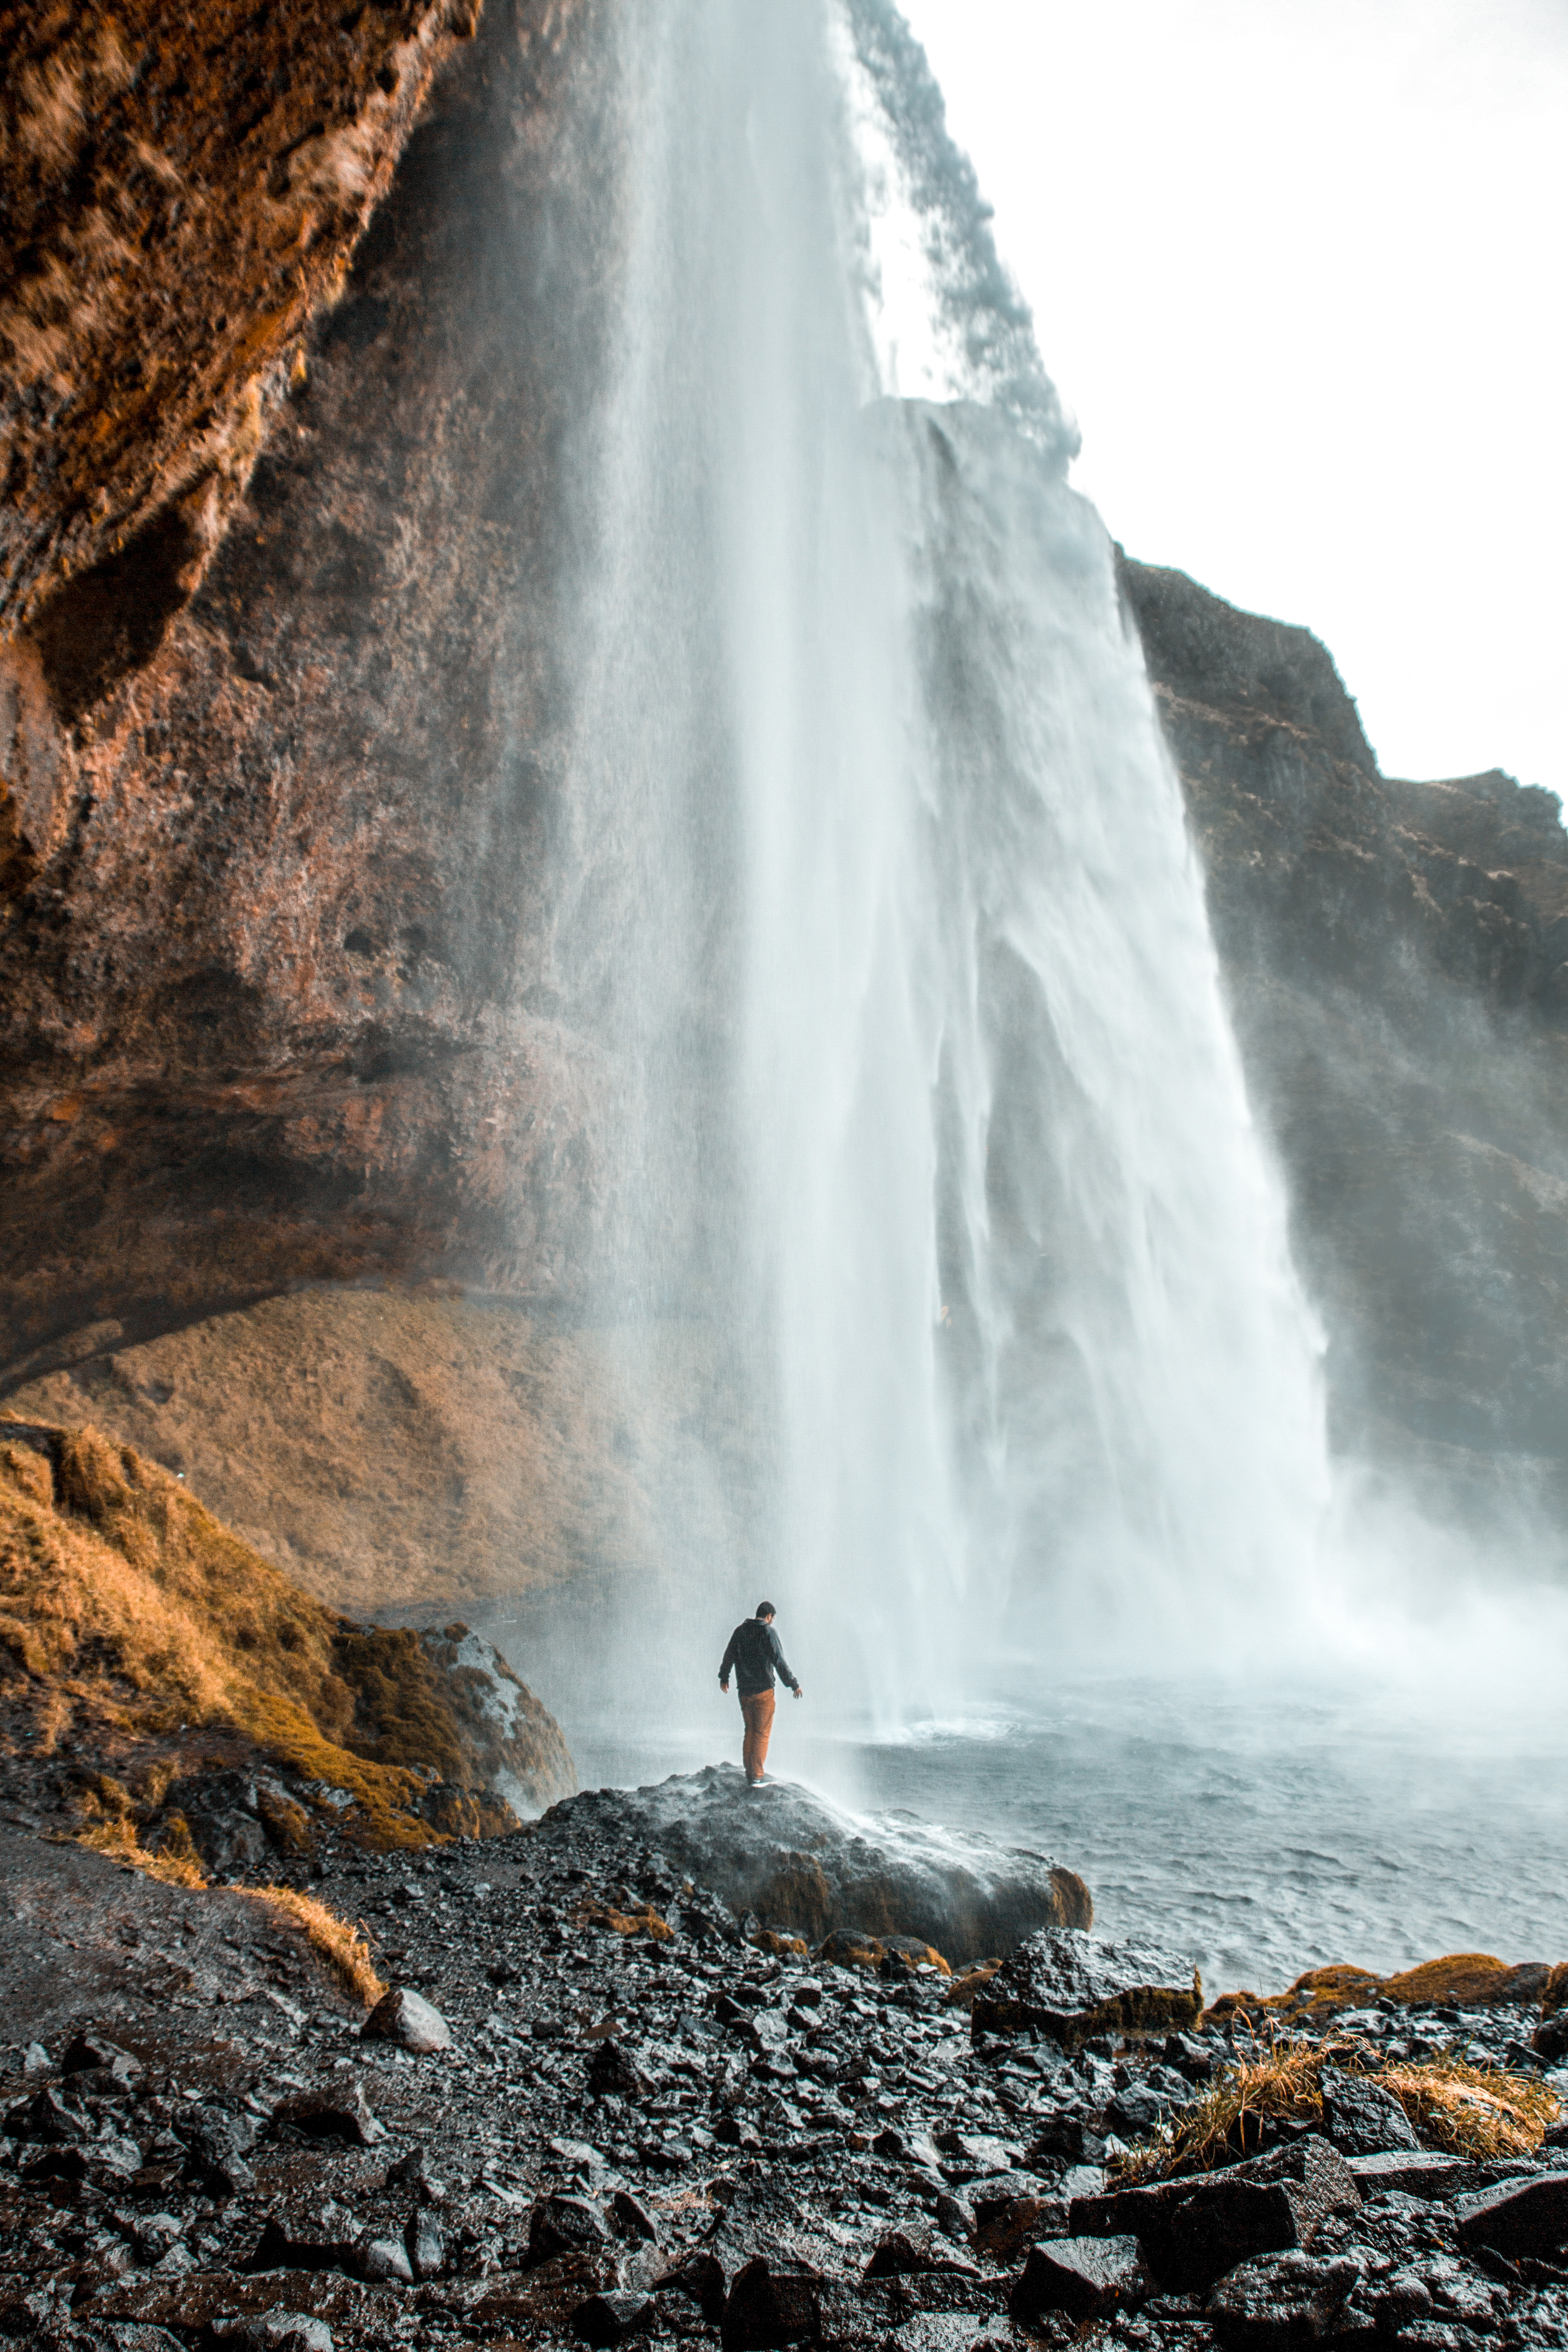
waterfall, body of water, water, water resources, watercourse, chute, rock, geological phenomenon, water feature, formation, sea, photography, vacation, tourism, cliff, state park, wave, coast